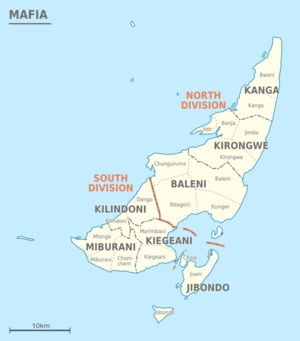
Mafia, en swahili Kisiwa cha Mafia, est une île de Tanzanie située dans l'océan Indien ne faisant pas partie de l'archipel de Zanzibar bien qu'elle soit située non loin au sud. Mafia n'est pas administrée par le Gouvernement révolutionnaire de Zanzibar qui administre les deux autres îles principales de l'archipel, Unguja et Pemba, mais fait partie de la région de Pwani dont elle constitue l'un des six districts.